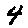
Label: 4